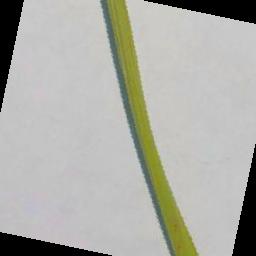
Label: Rice___Brown_Spot